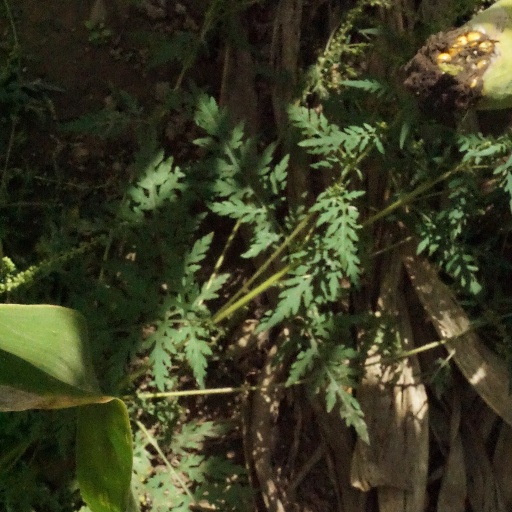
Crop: maize; corn